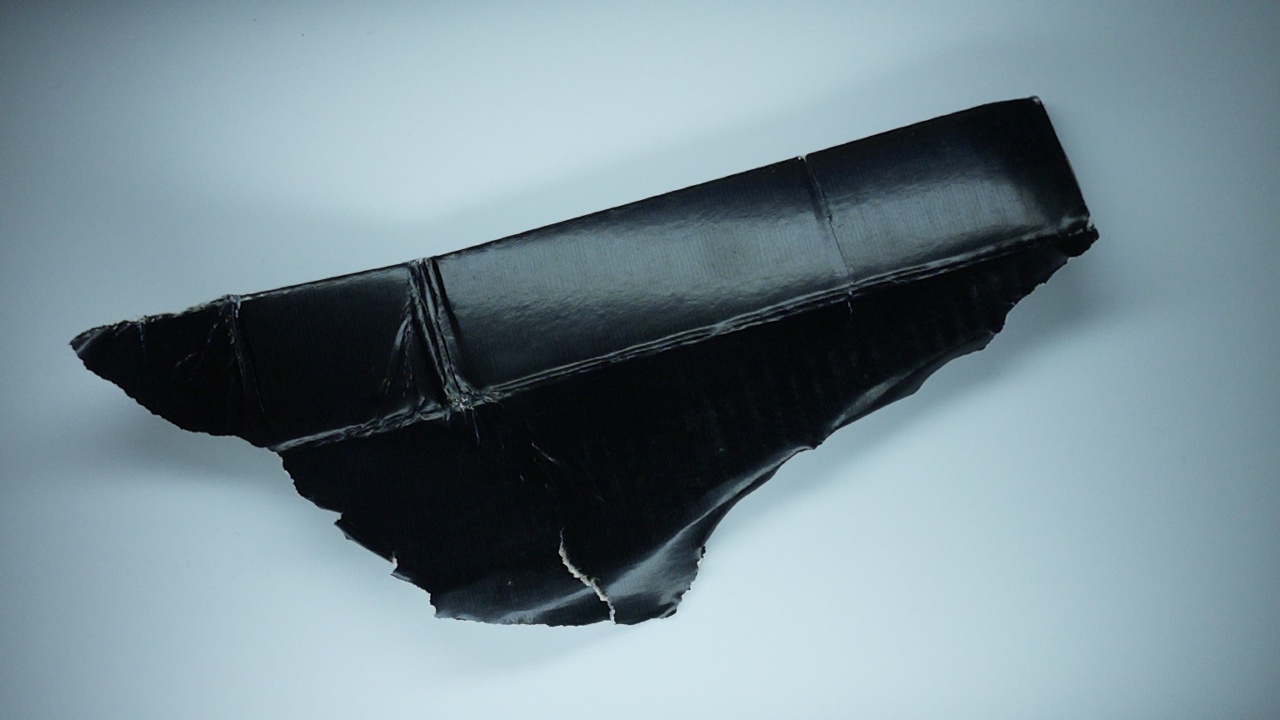
Label: recycle